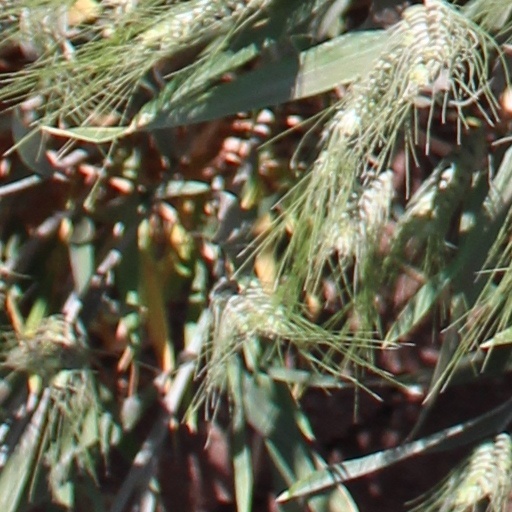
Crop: wheat